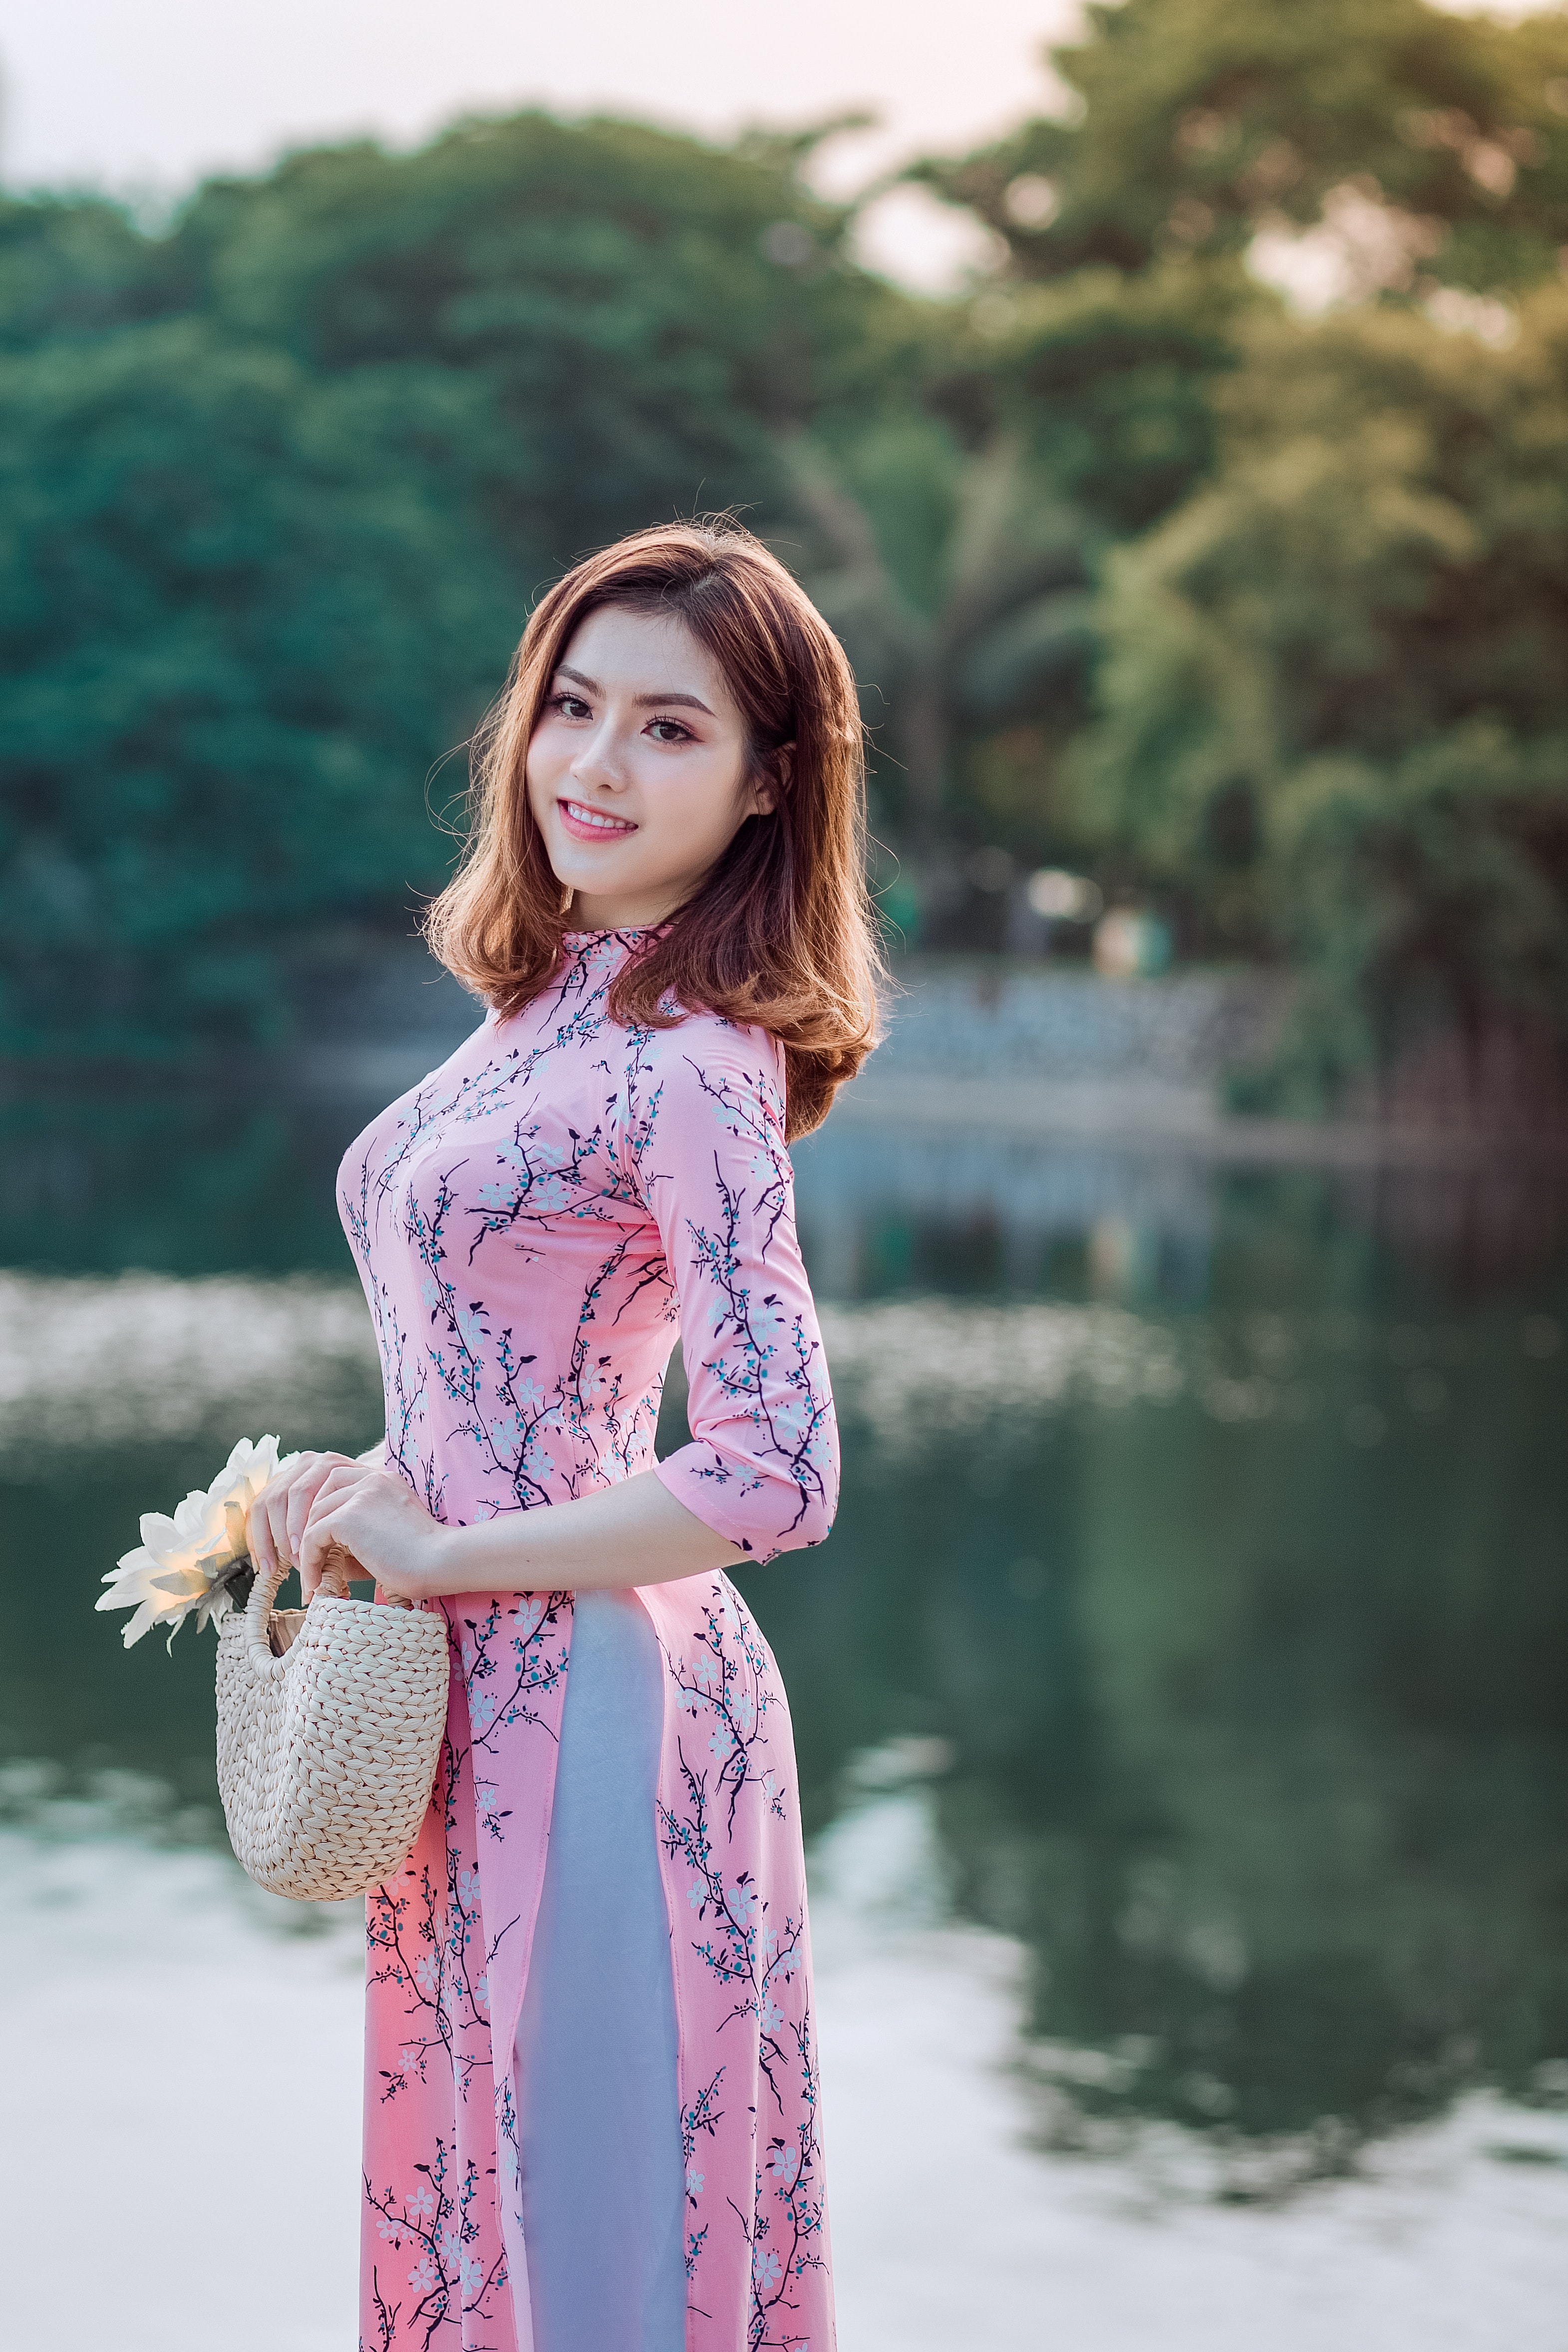
pink, clothing, white, beauty, skin, dress, shoulder, fashion, lip, waist, fashion model, street fashion, model, spring, photography, photo shoot, summer, textile, long hair, sleeve, pattern, plant, magenta, flower, neck, peach, fashion design, portrait photography, style, formal wear